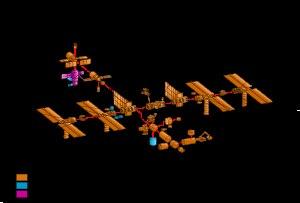
Le tableau suivant donne la chronologie d'assemblage des principaux composants de la Station spatiale internationale. Les composants en gras indiquent les éléments déjà en place sur la station. Les composants futurs proviennent de la liste de la NASA Assembly Sequence Revision H. Les dates sont correctes au 25 février 2011.